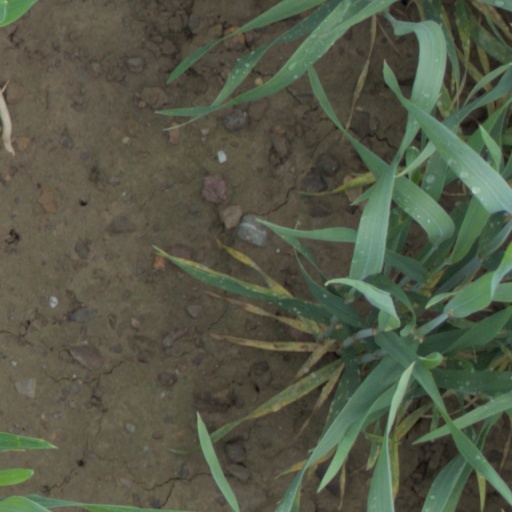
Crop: wheat